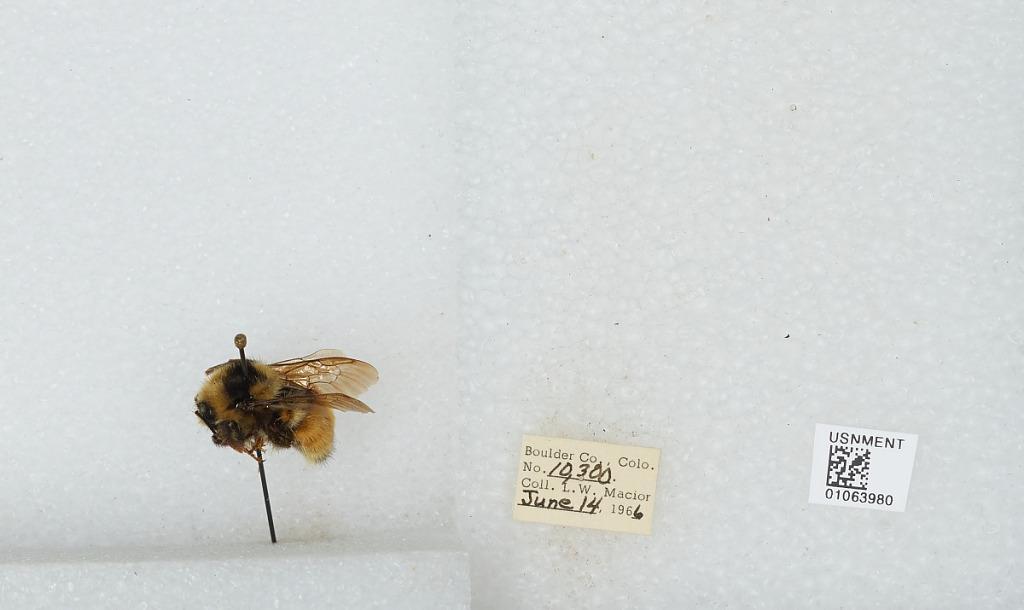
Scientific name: Bombus (Pyrobombus) bifarius Cresson
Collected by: L. Macior
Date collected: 1966-6-14
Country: United States
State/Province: Colorado
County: Boulder
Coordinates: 40.09, -105.36